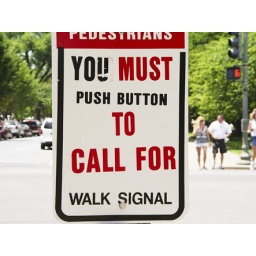
In case you didn't know how to cross the street in DC...